Alkiza

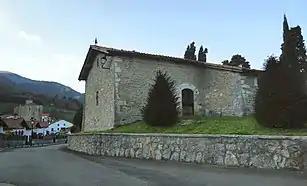
Hermitage of Santiago

Charcoal was an important monetary supplement for the farmers of Alkiza, who sold it to the industry and homes in nearby municipalities such as Tolosa. Wood from the forests of Hernio is a very suitable raw material for the manufacture of charcoal. This activity shaped the structure of Alkiza's forests, resulting in many pollarded beech trees. This activity survived until the early 1960s. In the 1950s, a dozen and a half charcoal bunkers could be lit at the same time.